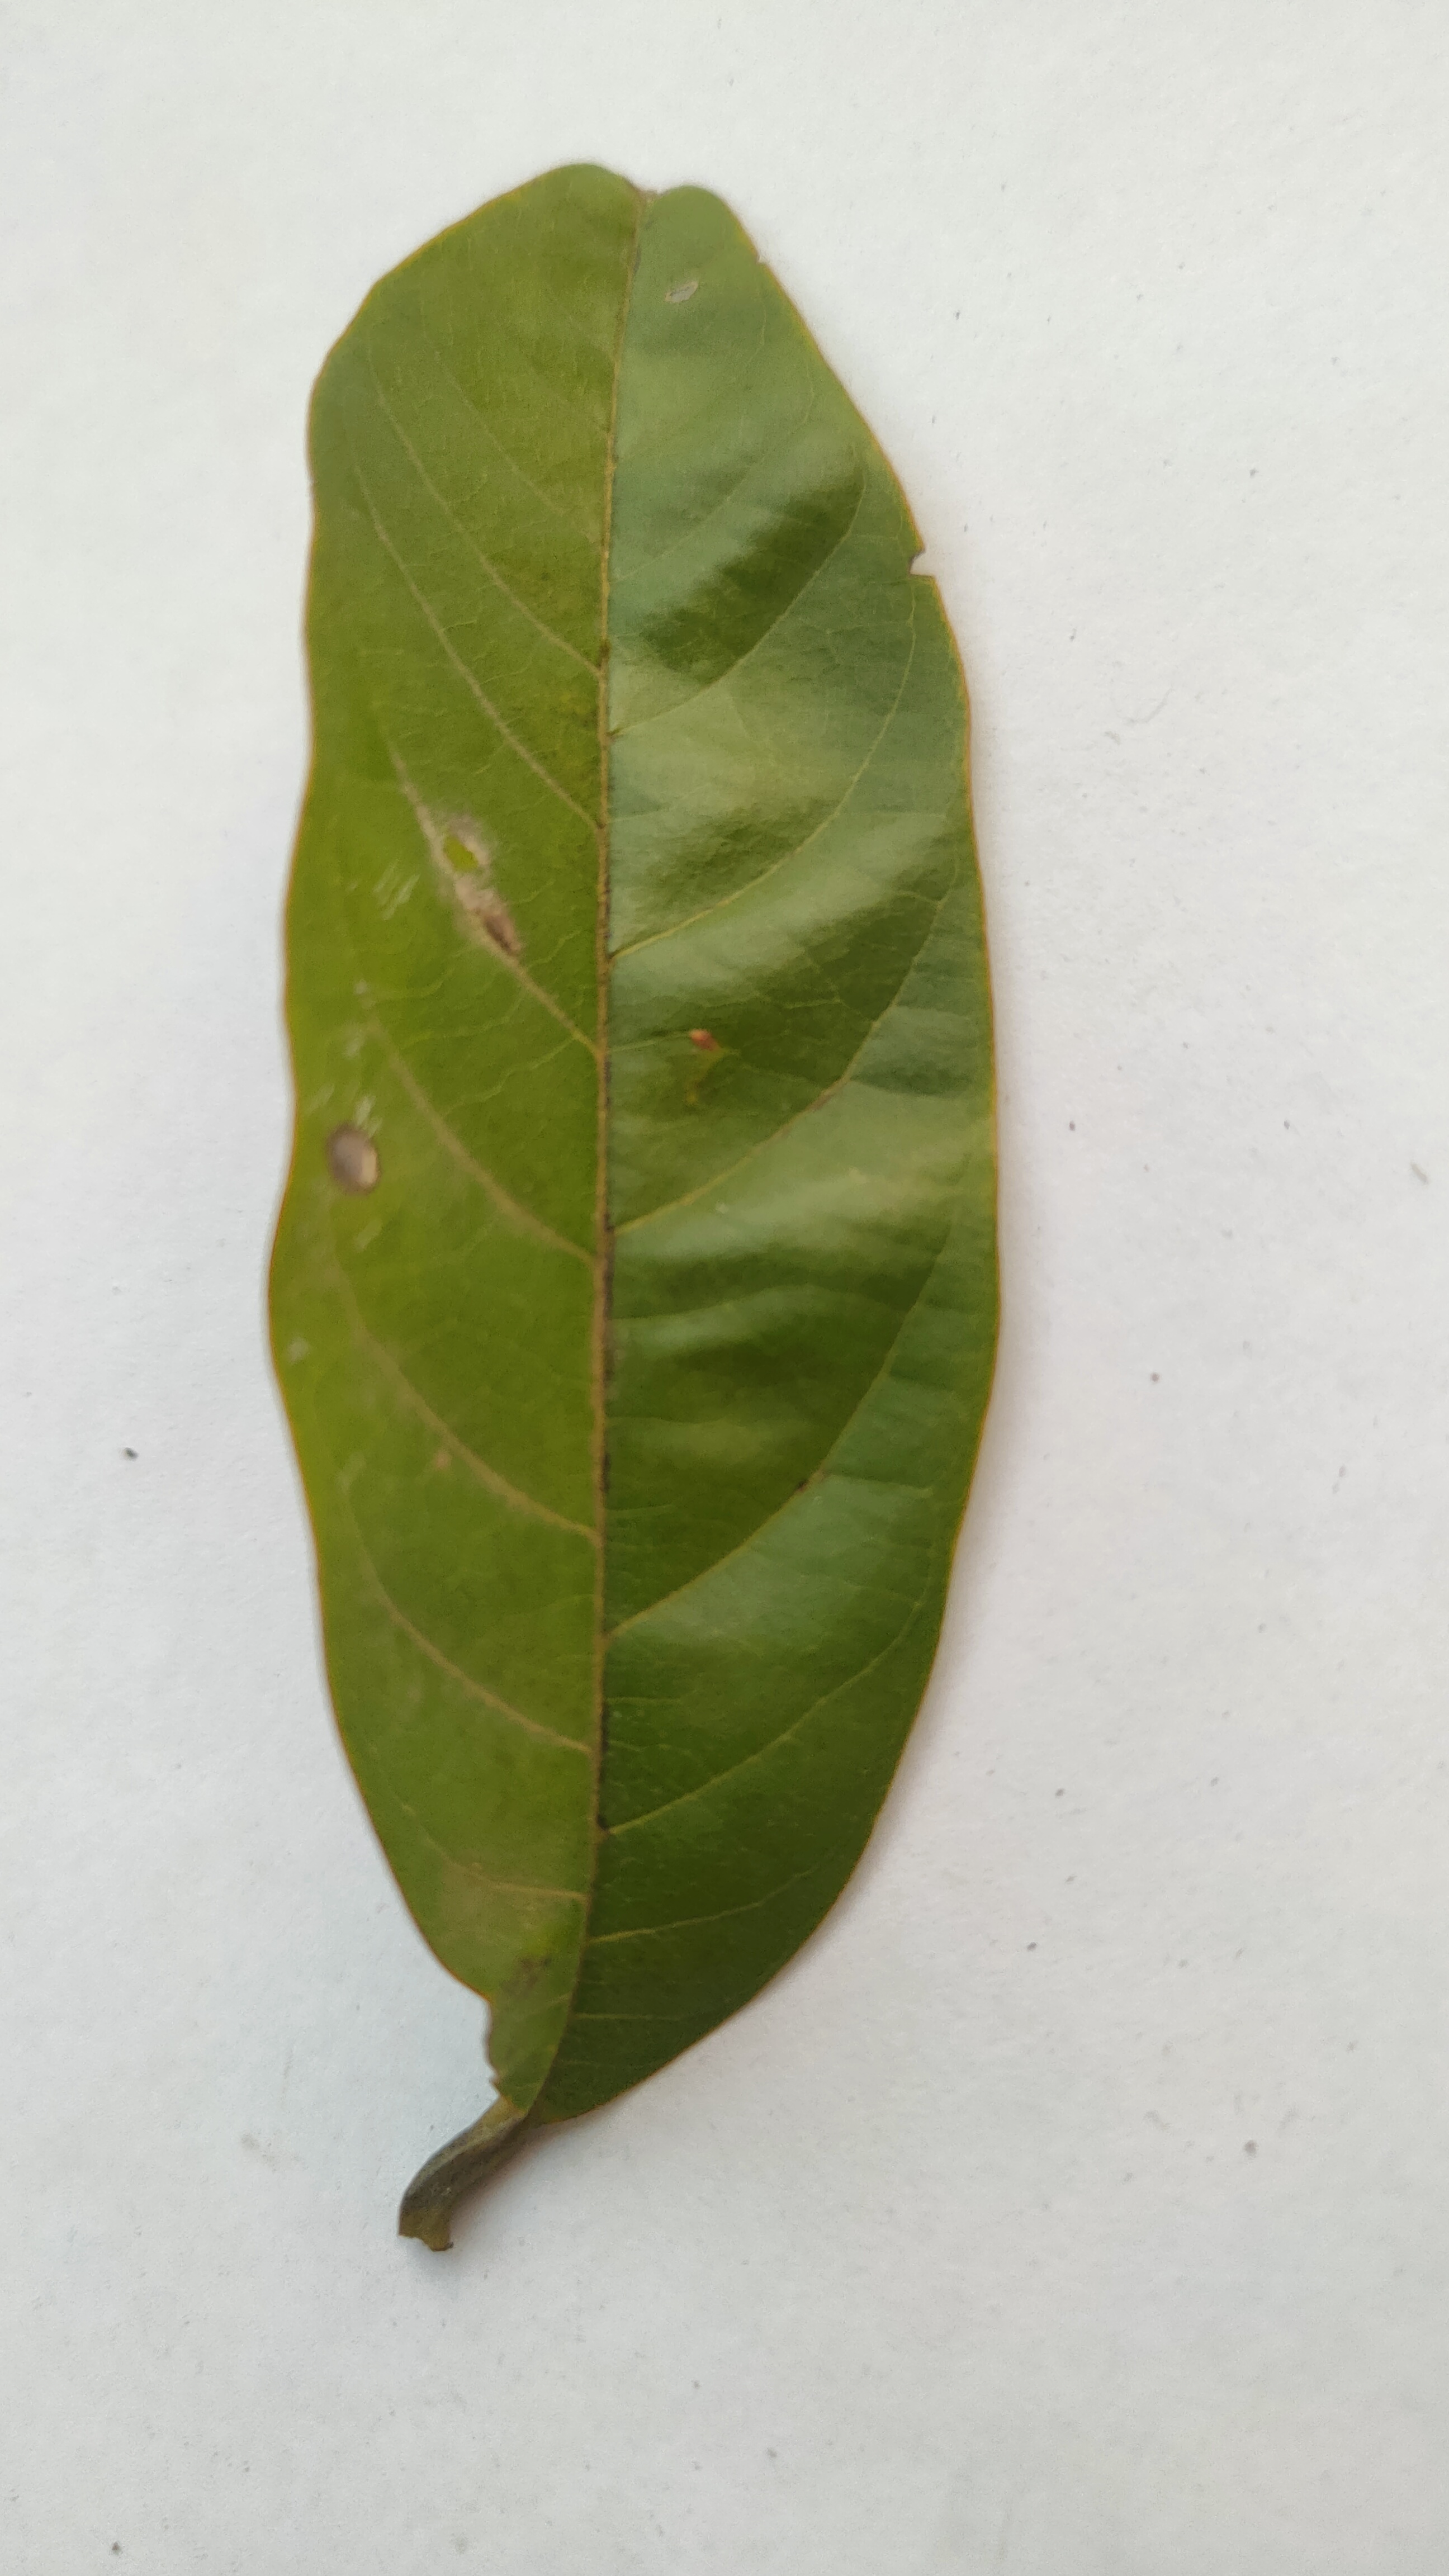
Leaf variety: Custard Apple